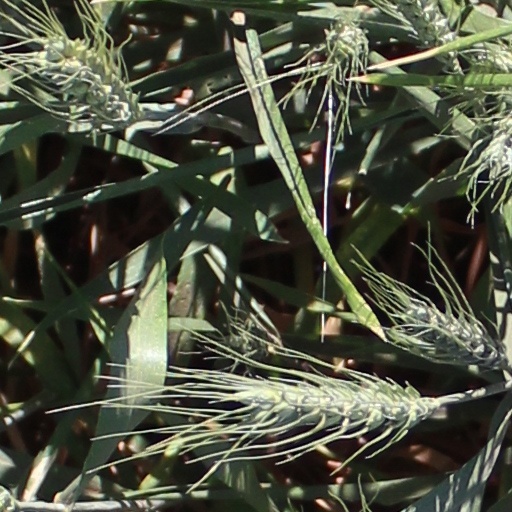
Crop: wheat